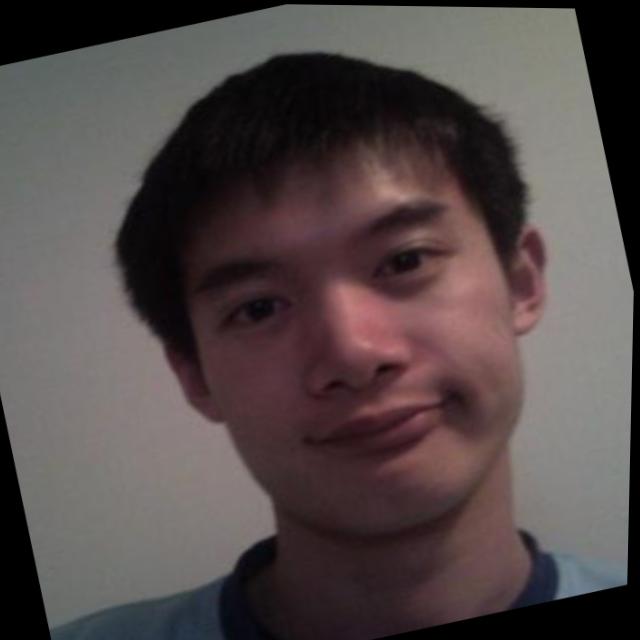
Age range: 21-44